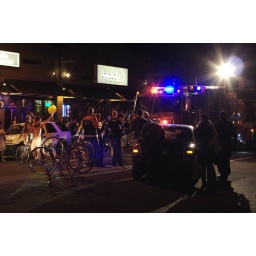
Biker hit by a car during the naked bike ride